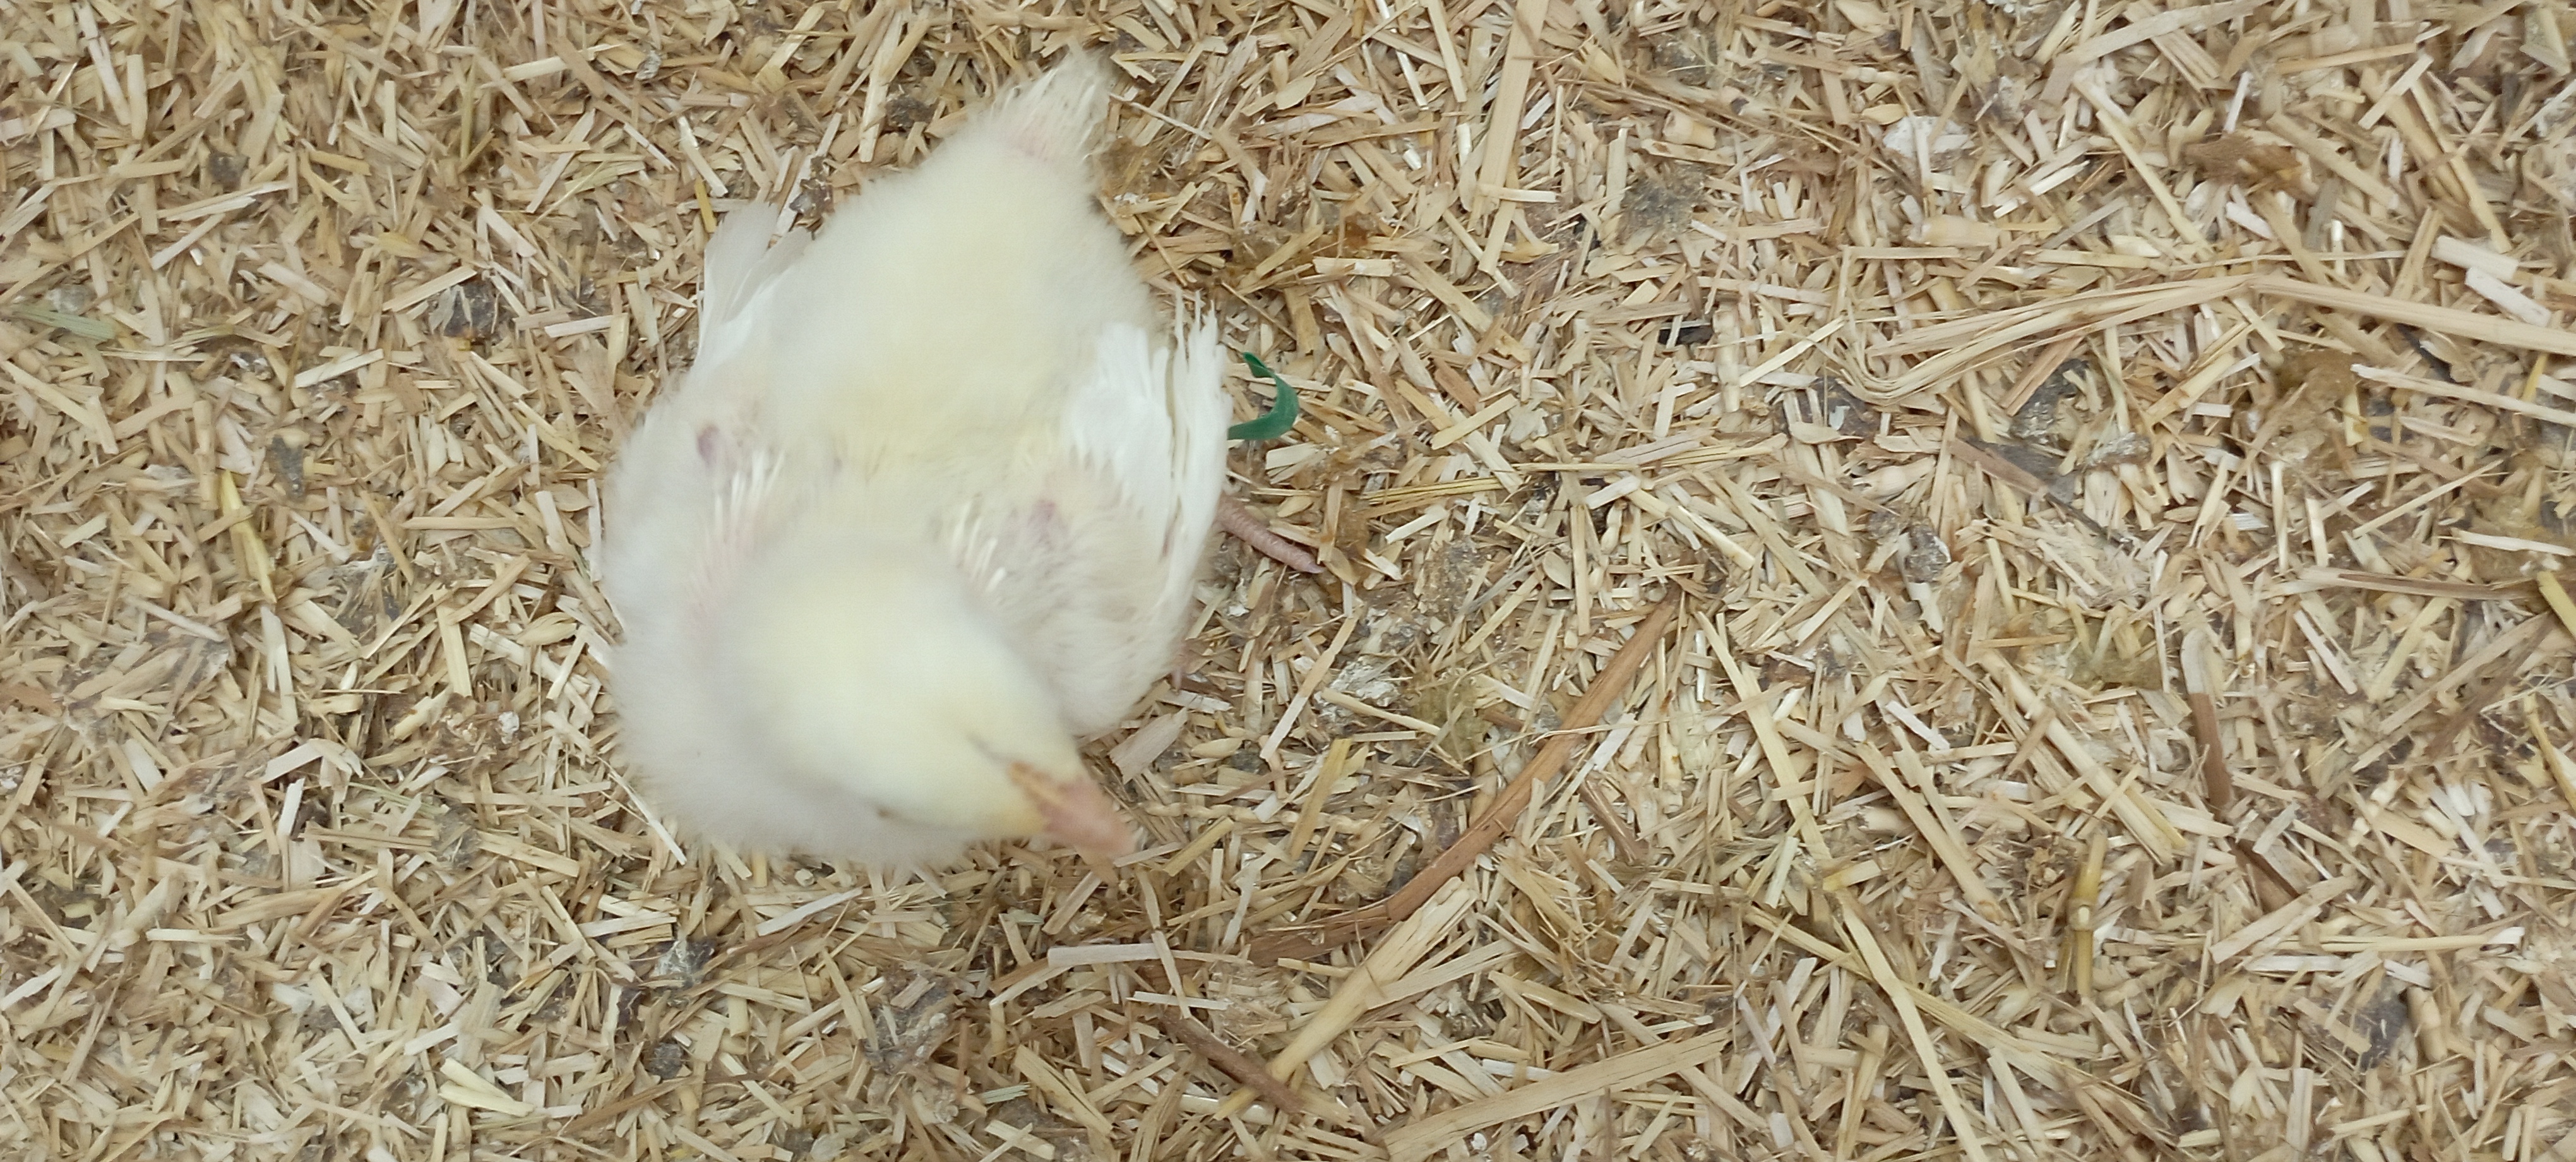
Weight: 217 g